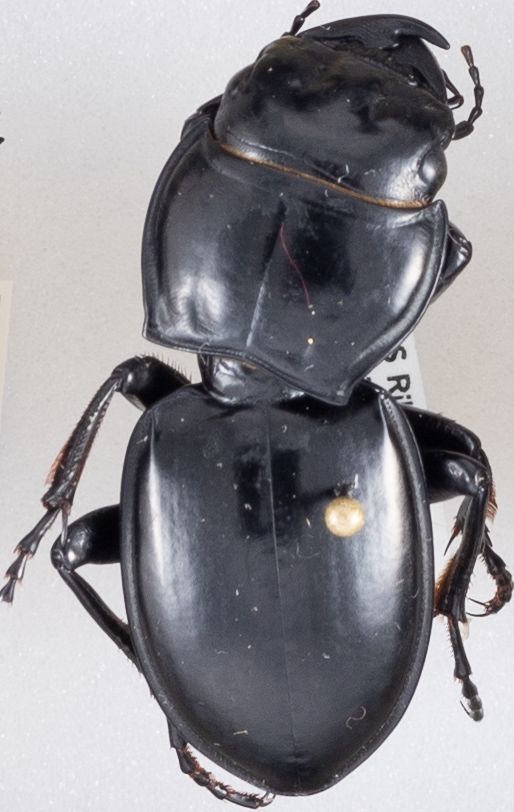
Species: Pasimachus californicus
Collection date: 2020-07-13
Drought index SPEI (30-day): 0.24
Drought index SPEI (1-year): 0.71
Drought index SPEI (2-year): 2.09